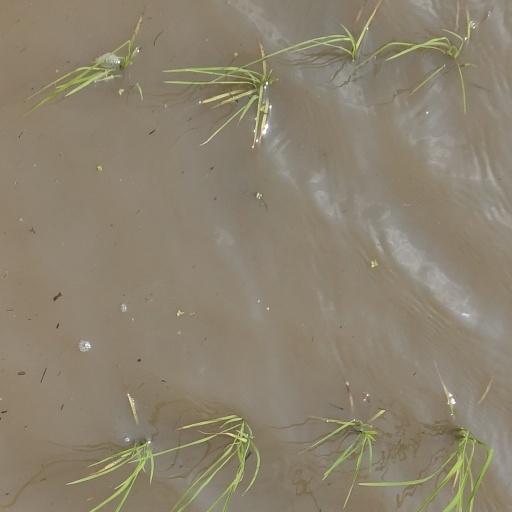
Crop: rice